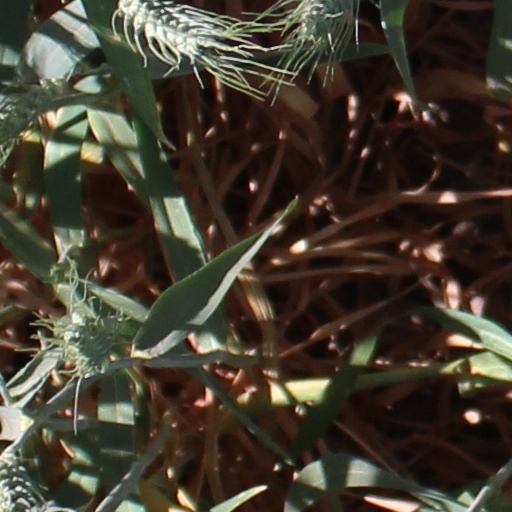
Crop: wheat